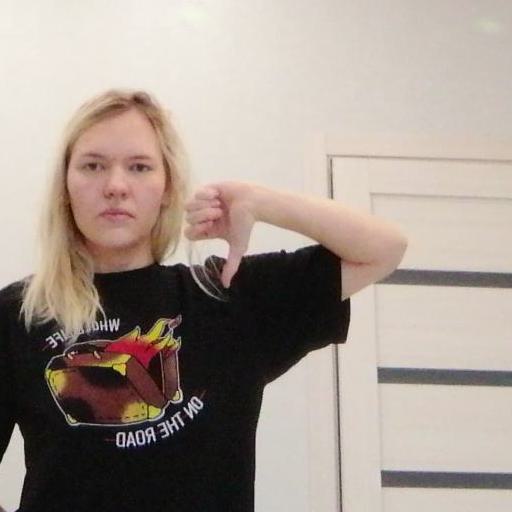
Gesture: dislike